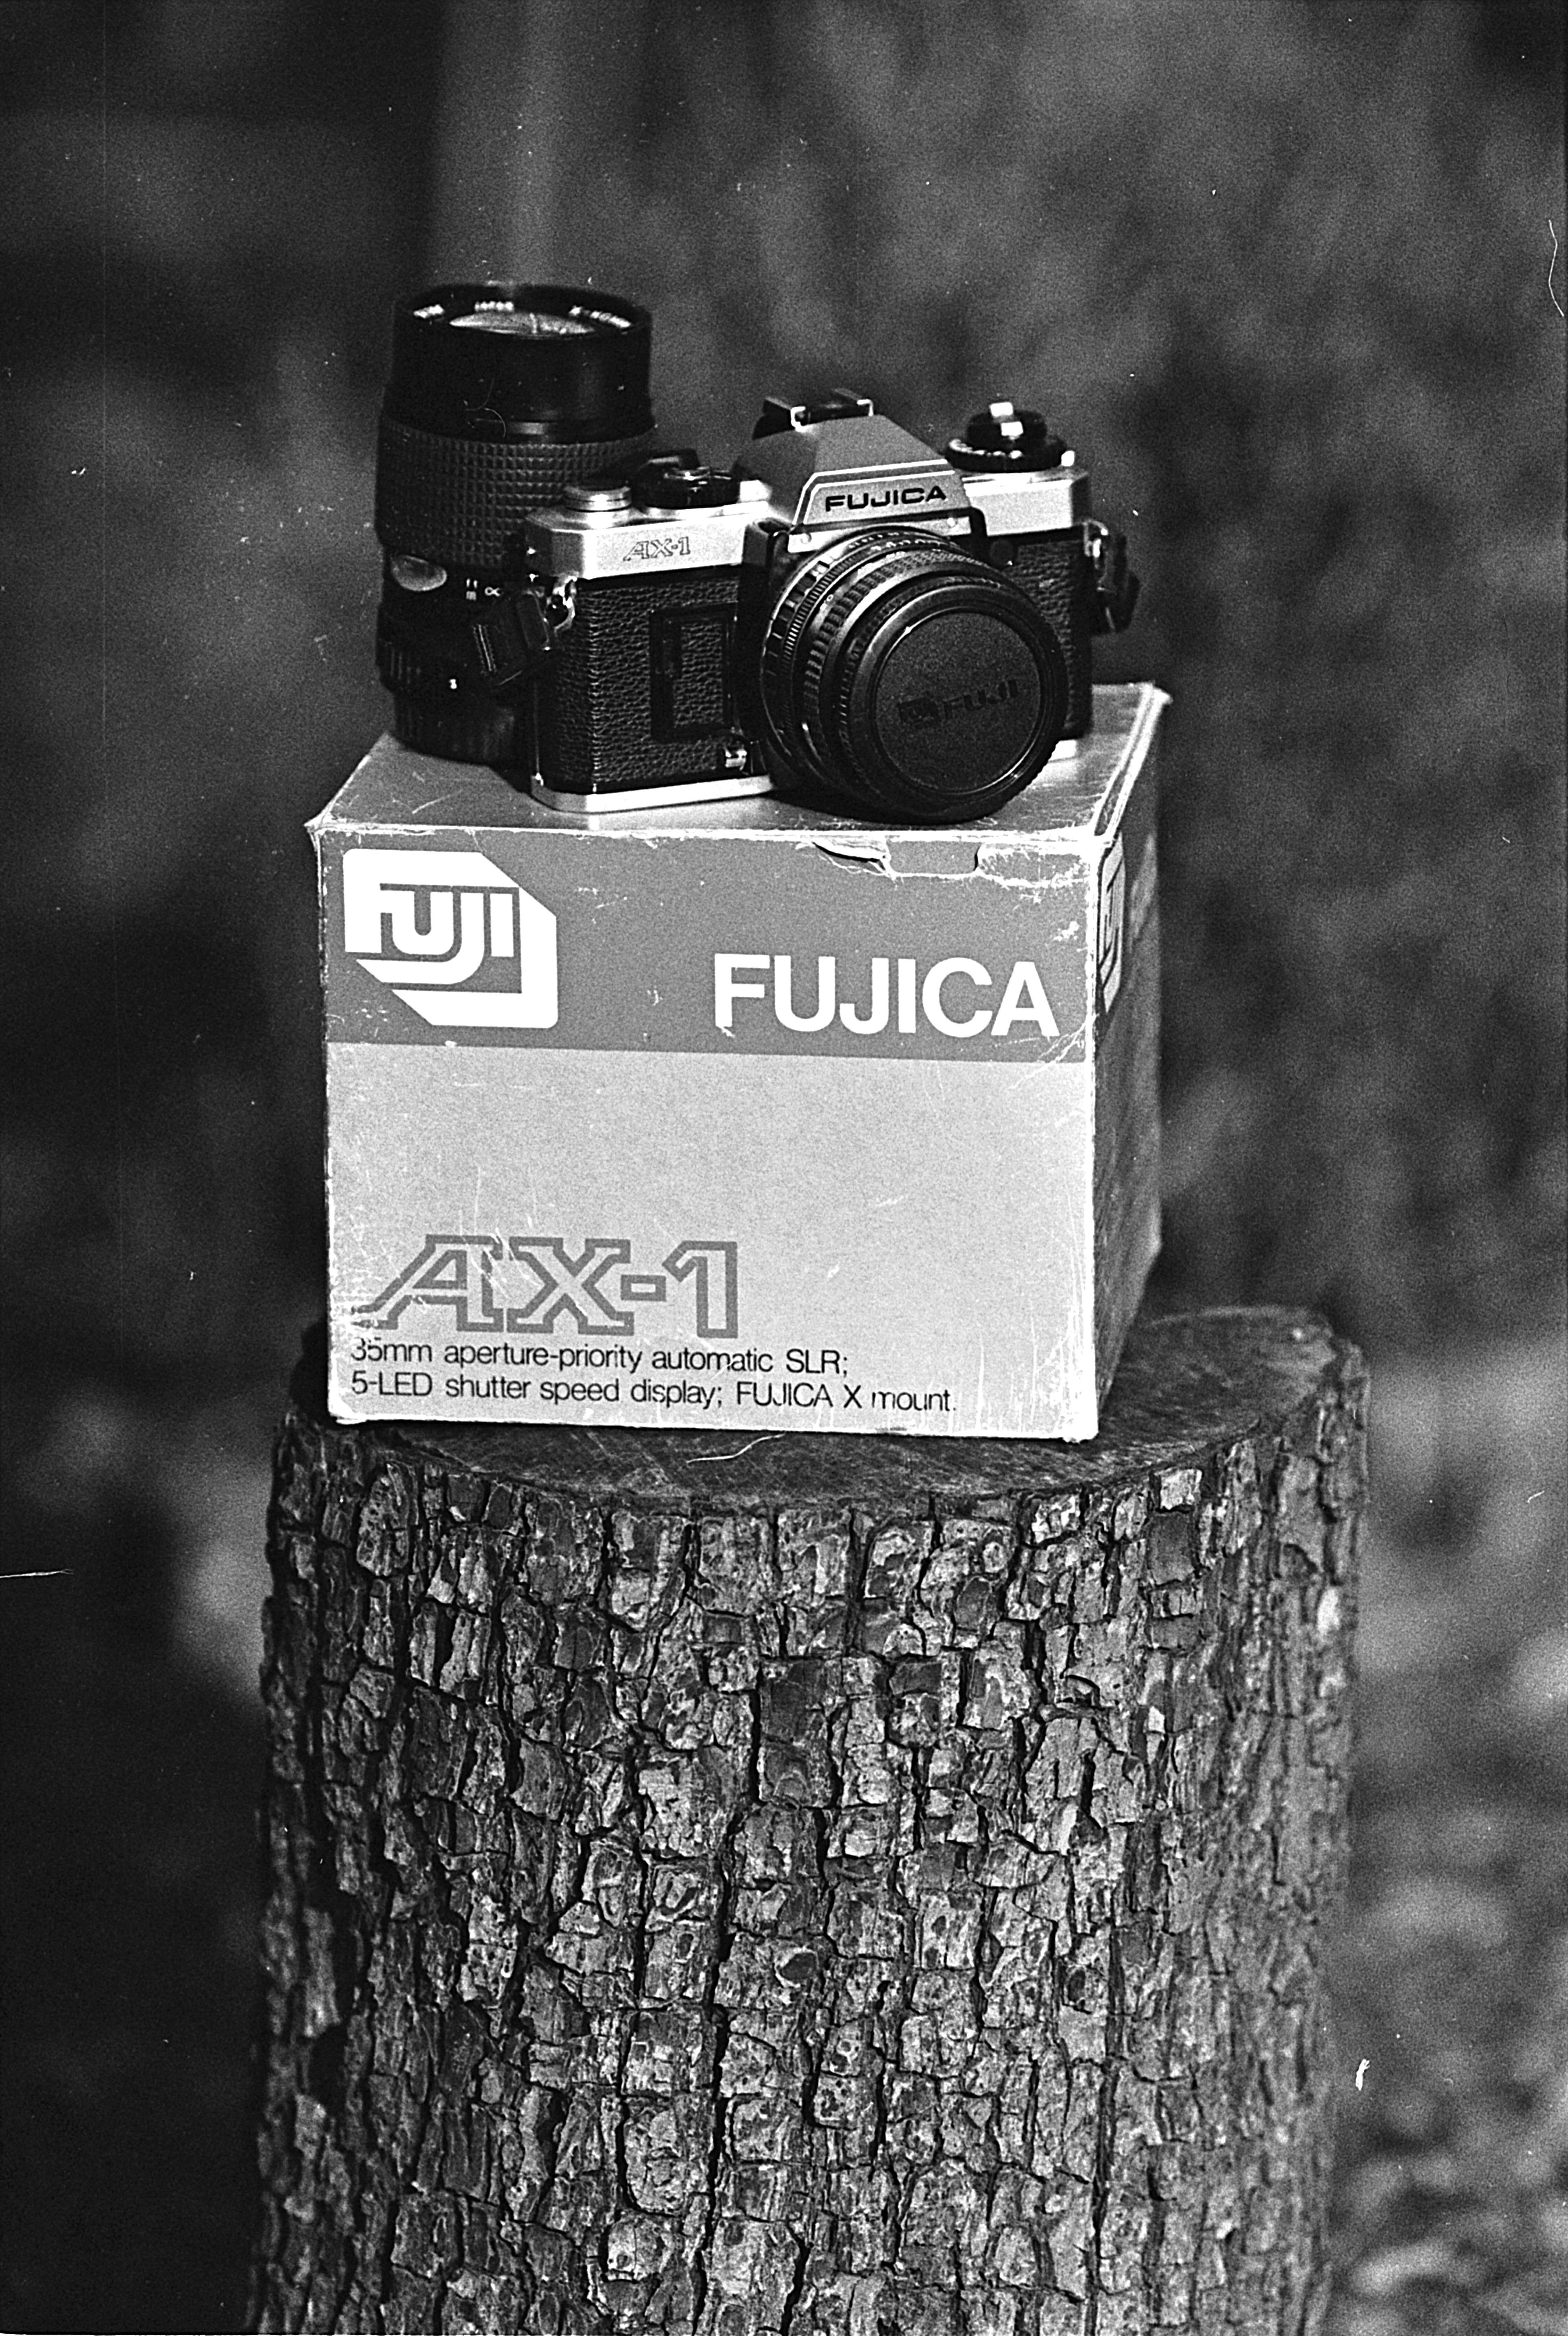
light, black and white, technology, white, camera, photography, vintage, antique, retro, old, film, photo, analog, lens, equipment, film camera, professional, black, monochrome, vintage camera, old camera, photograph, image, classic, negative, traditional, photographic, old fashioned, monochrome photography